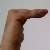
The image shows a hand gesture representing a space in Indian Sign Language.